Painting in ancient Rome

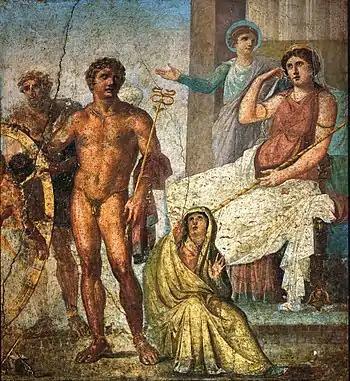
Punishment of Ixion, House of the Vettii, Pompeii

Painting in ancient Rome is a rather poorly understood aspect of Roman art, as there are few survivals, which are mostly wall-paintings from Pompeii, Herculaneum and other sites buried by the eruption of Mount Vesuvius in AD 79, where many decorative wall paintings were preserved under the ashes and hardened lava. A smaller number of paintings survive from other areas, including Rome itself.